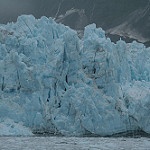
Scene: Outdoor